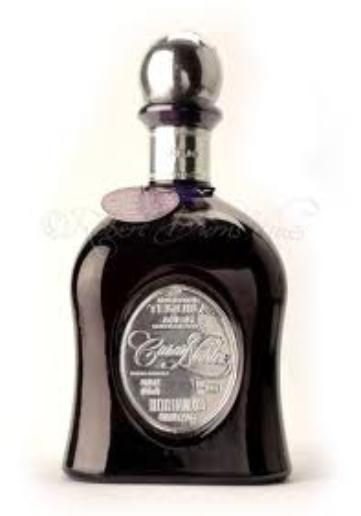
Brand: Casa Noble
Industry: Food